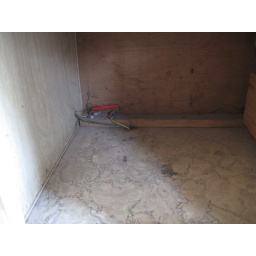
wiring in floor under the sink